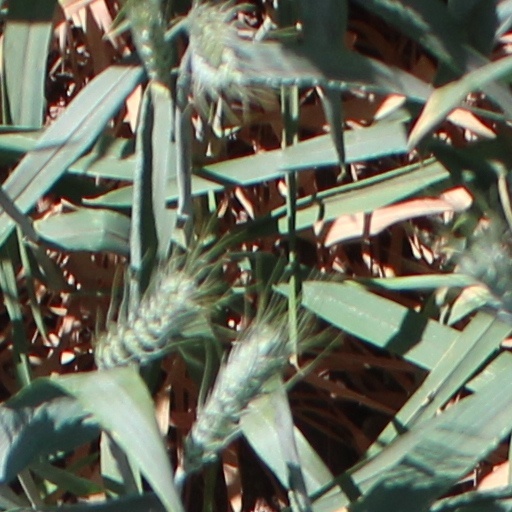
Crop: wheat